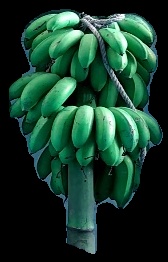
Variety: rasbale
Grade: grade2